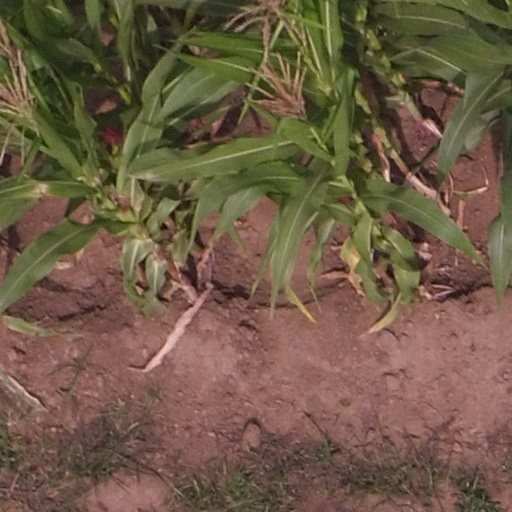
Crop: maize; corn